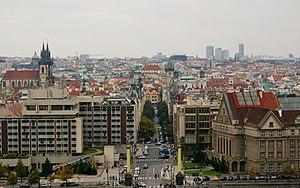
La rue de Paris, parfois également appelée avenue de Paris, est une voie publique urbaine de la commune de Prague, en République tchèque. Elle est située dans la Vieille Ville, reliant la place de la Vieille-Ville à la place Pierre et Marie Curie qui borde le fleuve par le quai Dvořák.